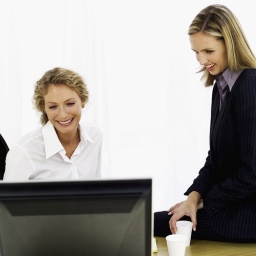
Two young businesswomen sitting and smiling in front of a computer screen